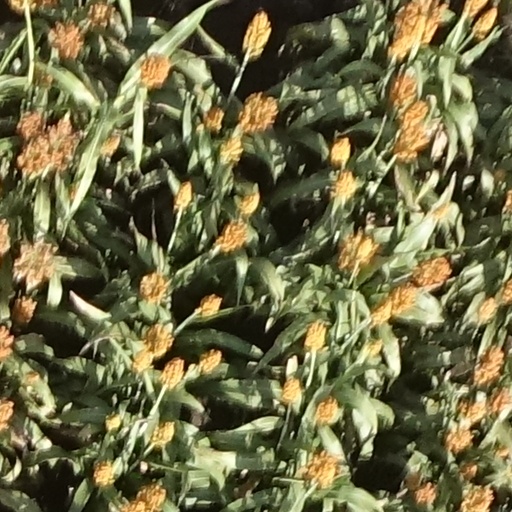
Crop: sorghum